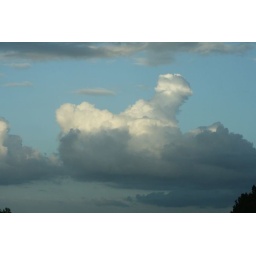
Hen sitting on nest in clouds